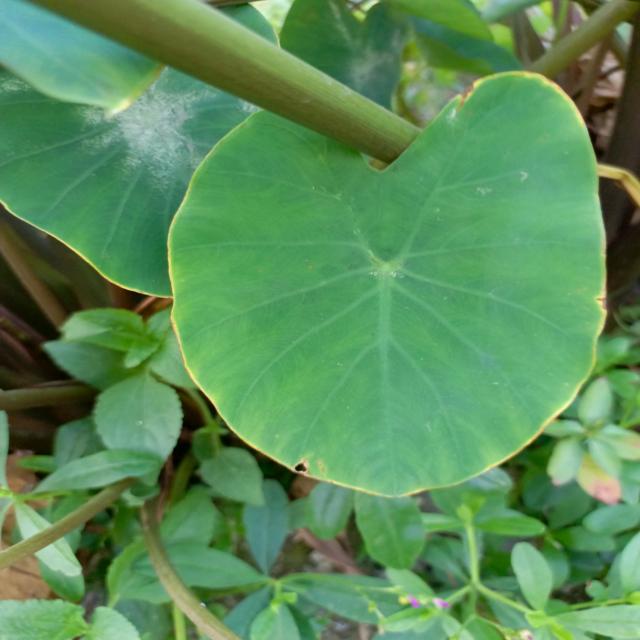
Label: Early_Blight